Elizabeth Rood

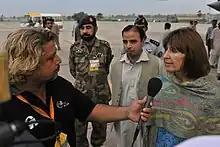
Rood is interviewed by Pakistani reporters while serving as the consul general in Peshawar, 2010

Rood joined the United States Foreign Service in 1993, after being a teacher in Frederick County, Maryland. Rood is a career member of the Senior Foreign Service with the rank of Minister-Counselor. She currently serves as the deputy chief of mission at the United States Embassy in Moscow, Russia. As of September 4, 2022, Rood assumed duties as "chargée d'affaires" of the U.S. mission to Russia due to the retirement of Ambassador John Sullivan, until a permanent successor is appointed. Before this assignment, she was a faculty advisor at the U.S. Army War College. She served as deputy chief of mission at the U.S. embassy in Tbilisi, Georgia; Rood also served as "chargée d'affaires", "ad interim" there. Before this, she served as political counselor at the U.S. embassy in Kabul, Afghanistan. Rood had also directed several bureaus in the State Department, including the Office of Export Control Cooperation in the Bureau of International Security and Nonproliferation, the Office of Caucasus Affairs and Regional Conflicts in the Bureau of European and Eurasian Affairs, and the Foreign Service Institute’s Stability Operations Division. Rood had also served as Principal Officer at the U.S. Consulate General in Peshawar, Pakistan. Rood has other experiences in conflicts, including serving as the State Department’s representative on the U.S. Provincial Reconstruction Team in Paktika Province in Afghanistan, as well as deputy to the U.S. Special Negotiator for conflicts concerning Nagorno-Karabakh, Abkhazia, South Ossetia, and Transnistria. Other assignments include the Nonproliferation Bureau within the United States Department of State; the U.S. Mission to the International Organizations in Vienna, Austria; and the U.S. Consulate General in Düsseldorf, Germany. She also held various roles in U.S. embassies in Vienna and Moscow.